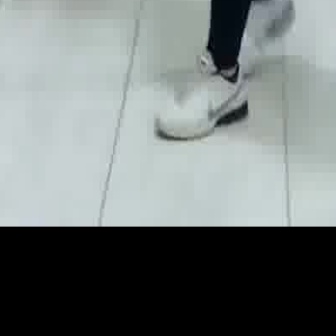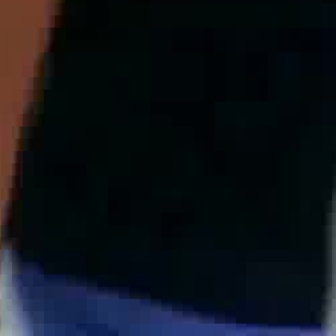
  Please identify the target specified by the bounding box [153,42,248,137] in the first image and locate it in the second image. Return the coordinates in [x_min,y_min,x_max,y_max] format.
Answer: [152,85,254,187]